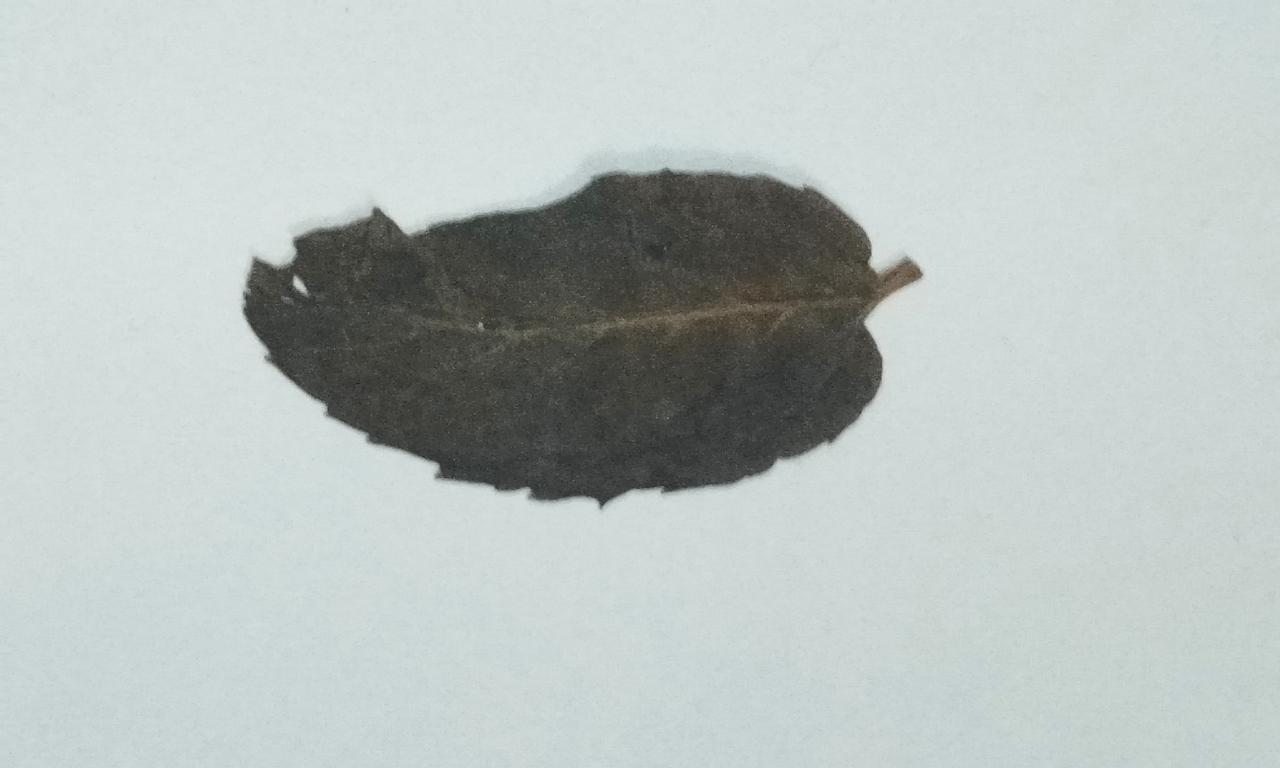
Label: Dried